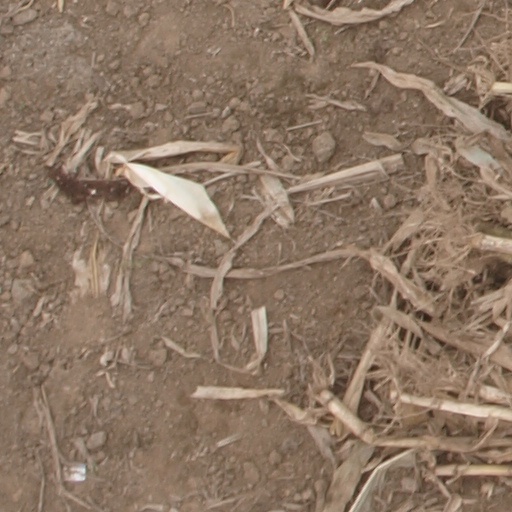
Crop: maize; corn